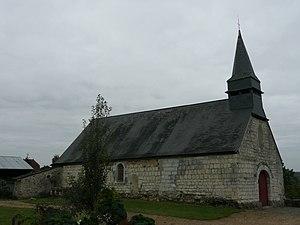
Soucelles - Chapelle de la Roche-Foulques This building is inscrit au titre des Monuments Historiques. It is indexed in the Base Mérimée, a database of architectural heritage maintained by the French Ministry of Culture,
La chapelle de la Roche-Foulques est une chapelle située à Soucelles, en France.
Soucelles est une ancienne commune française située dans le département de Maine-et-Loire, en région Pays de la Loire, devenue le 1ᵉʳ janvier 2019, une commune déléguée de la commune nouvelle de Rives-du-Loir-en-Anjou.
Cet article recense les monuments historiques du nord de Maine-et-Loire, en France.